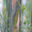
Label: caterpillar